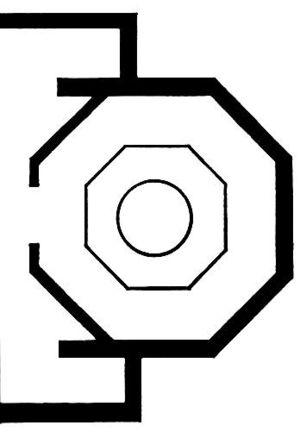
La basilique de la Nativité à Bethléem est l'une des plus vieilles églises du monde, bâtie selon la tradition, sur le lieu présumé de la naissance du Jésus de Nazareth. Elle a été érigée au IVᵉ siècle par l'empereur romain Constantin Iᵉʳ et restaurée sous Justinien au VIᵉ siècle.